John van der Giessen

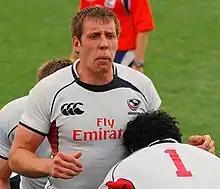
John van der Giessen preparing for a lineout against Russia during the 2010 Churchill Cup

John van der Giessen (born May 6, 1982) is an American former rugby union player. He played lock for the USA Eagle XV side. John earned a captaincy role for the USA and represented the side in the 2007 and 2011 Rugby World Cup. Van der Giessen played professional rugby in the English Premiership and French Top 14. John has since retired.